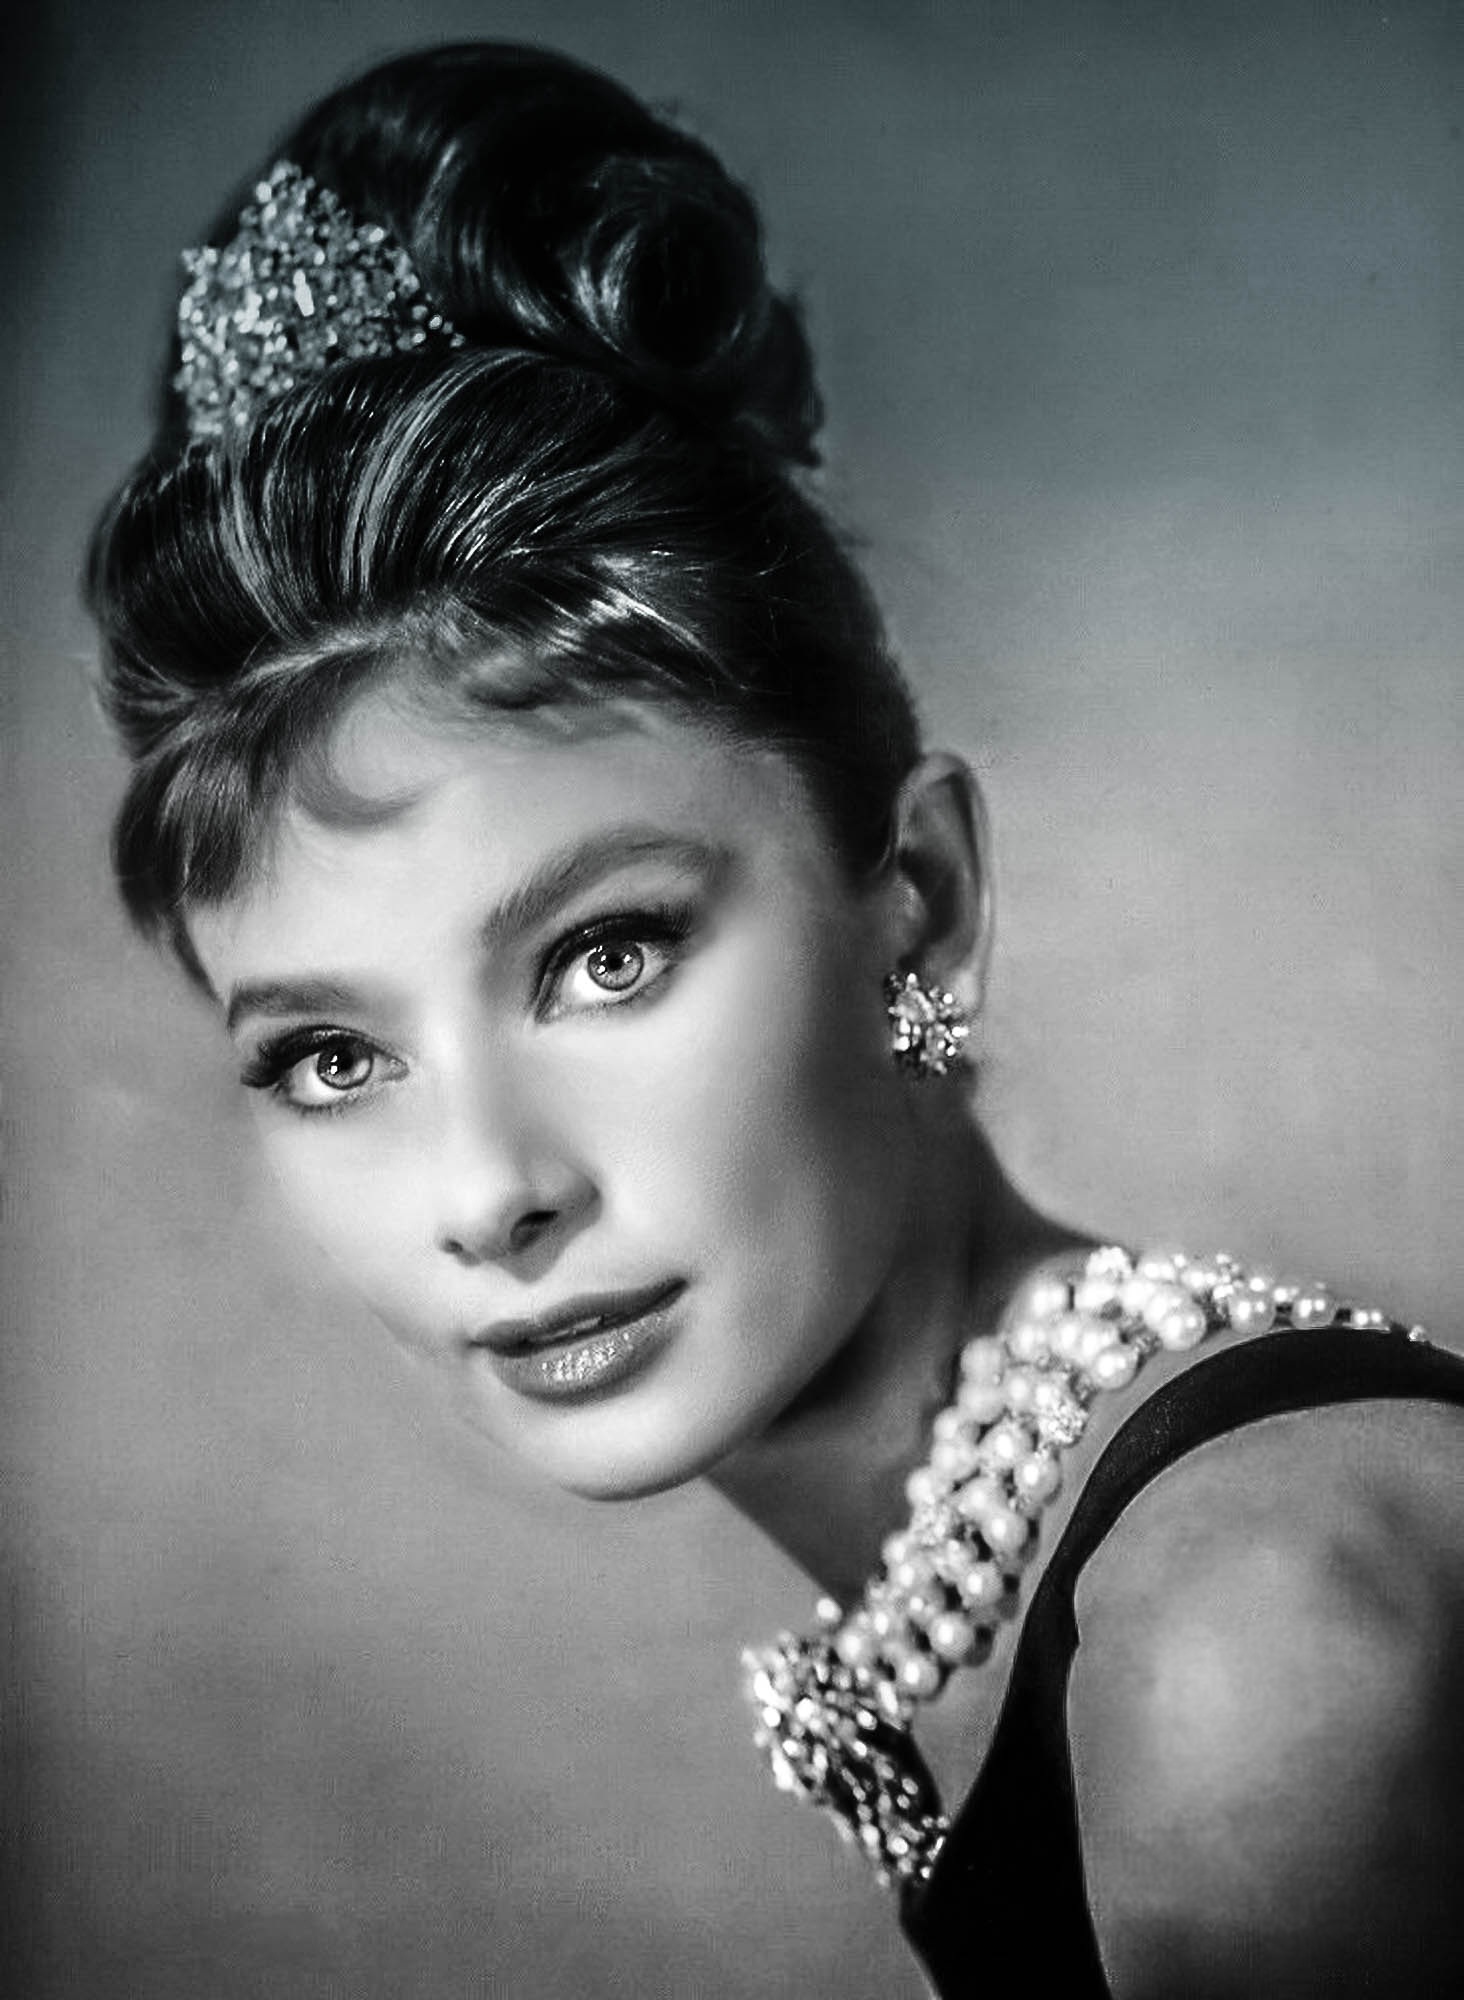
black and white, hair, photography, portrait, model, fashion, black, monochrome, hairstyle, eye, photograph, beauty, photo shoot, female face, monochrome photography, audrey hepburn, portrait photography, 60's icon, hollywood actress